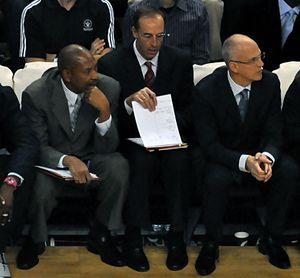
Alex English est un ancien joueur professionnel américain de basket-ball.